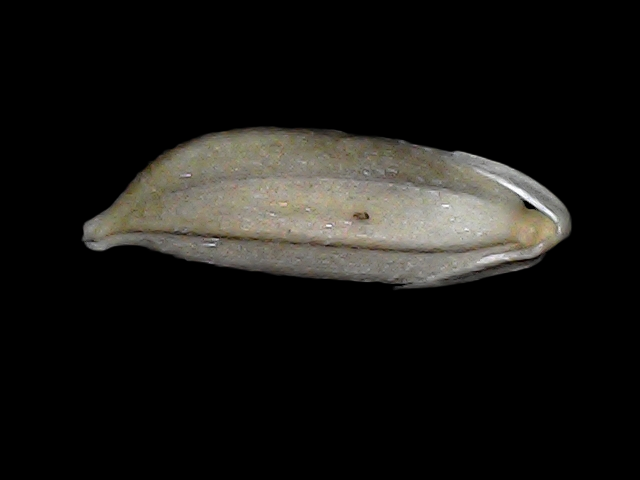
Rice variety: Bd34